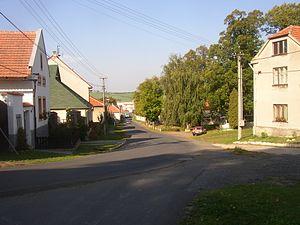
Malíkovice est une commune du district de Kladno, dans la région de Bohême-Centrale, en Tchéquie. Sa population s'élevait à 378 habitants en 2020.